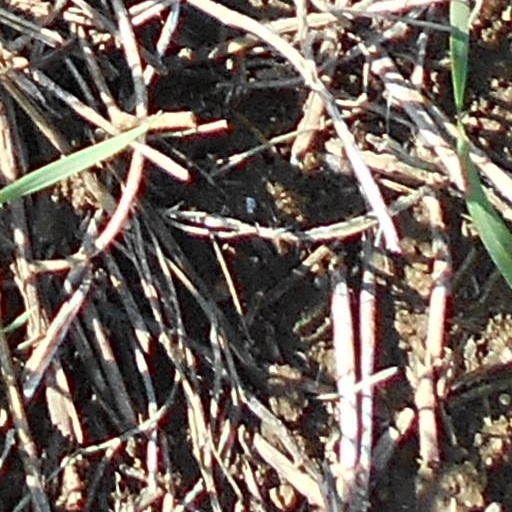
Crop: wheat